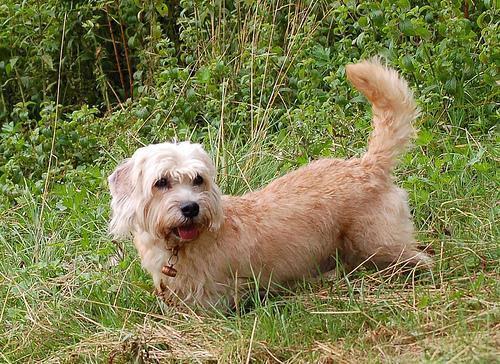
Dandie_Dinmont